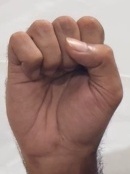
ASL sign: S